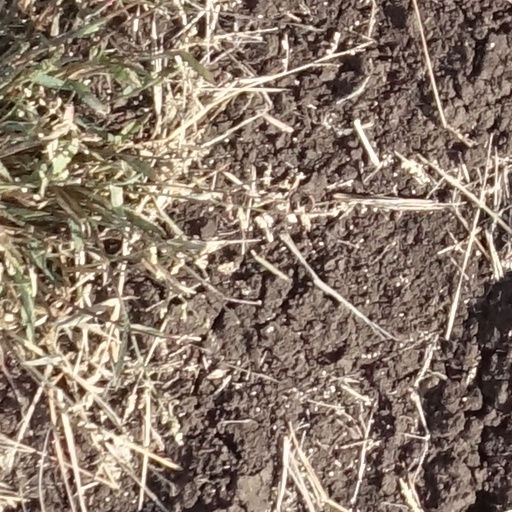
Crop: sorghum